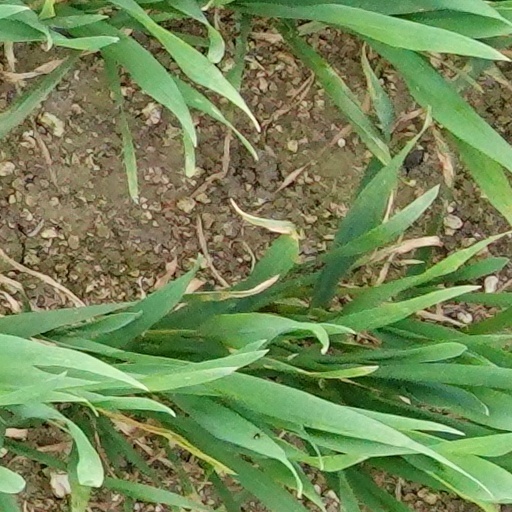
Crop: wheat